2022 United States infant formula shortage

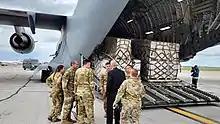
Agriculture Secretary Tom Vilsack meets the first shipment of baby formula transported from Europe by the military in Operation Fly Formula to Indianapolis, Indiana, on May 22, 2022.

On May 22, the first flight of Operation Fly Formula arrived in the United States. of formula, including 1.5 million 8-ounce bottles, were transported using military planes from Ramstein Air Base in Germany to Indianapolis. Indianapolis was chosen because it is a Nestlé distribution hub. The shipment accounted for 15% of the domestic need for specialty medical grade infant formula.